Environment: real
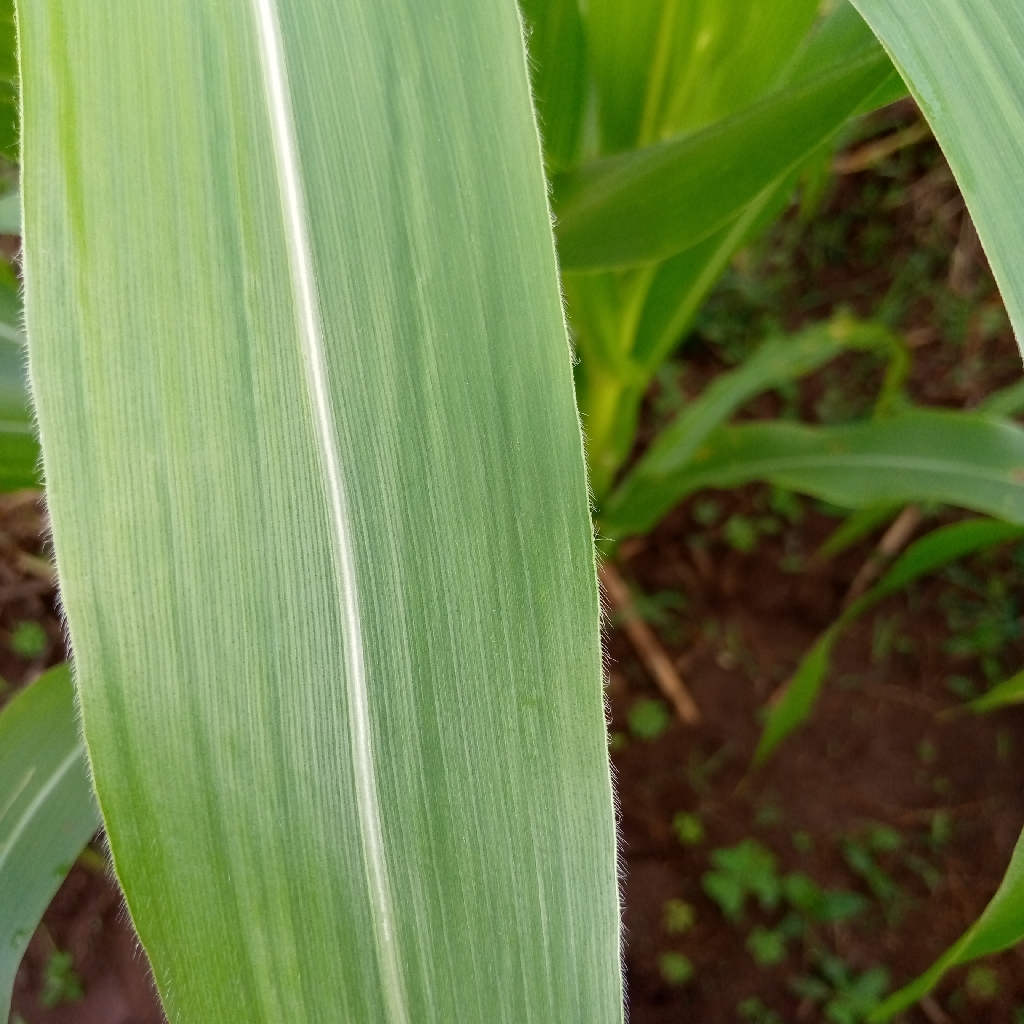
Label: healthy